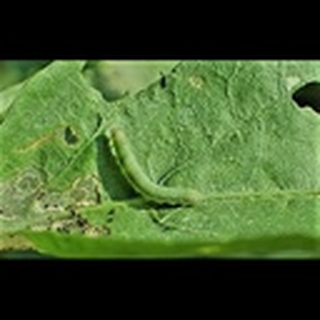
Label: cotton_army_worm